Dust Bowl

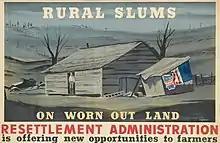
Resettlement Administration poster by Richard H. Jansen, 1935

The Dust Bowl area lies principally west of the 100th meridian on the High Plains, characterized by plains that vary from rolling in the north to flat in the Llano Estacado. Elevation ranges from in the east to at the base of the Rocky Mountains. The area is semiarid, receiving less than of rain annually; this rainfall supports the shortgrass prairie biome originally present in the area. The region is also prone to extended drought, alternating with unusual wetness of equivalent duration. During wet years, the rich soil provides bountiful agricultural output, but crops fail during dry years. The region is also subject to high winds. During early European and American exploration of the Great Plains, this region was thought unsuitable for European-style agriculture; explorers called it the Great American Desert. The lack of surface water and timber made the region less attractive than other areas for pioneer settlement and agriculture.